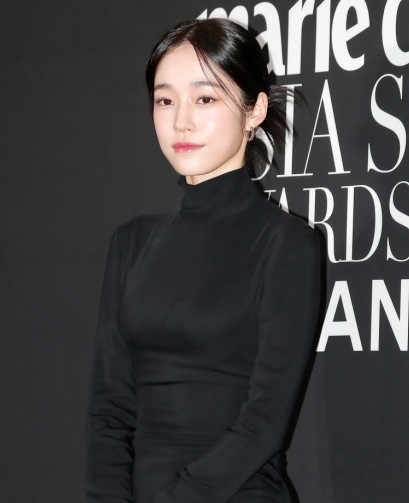
โน ยุน-ซอ

| name = โน ยุน-ซอ
| image = Noh Yoon-seo 노윤서 in 2022.jpg
| image_upright = 1.15
| caption = โน ในงาน เอเชียอาร์ติสต์อะวอดส์ เดือนตุลาคม ค.ศ. 2022
| birth_place = Jamsil-dong|จัมซิล-ดง, Songpa-gu|ซงพา-กู, โซล, เกาหลีใต้
| alma_mater = Ewha Womans University|มหาวิทยาลัยสตรีอีฮวา (สาขาวิชาศิลปกรรม)
| years_active = 2018–ปัจจุบัน
| agent = MAA Korea
| module = Infobox Korean name|child=yes|headercolor=transparent
| hangul = 노윤서
| rr = Noh Yun-seo
| mr = No Yunsŏ
โน ยุน-ซอ (; เกิดวันที่ 25 มกราคม ค.ศ. 2000) เป็นนักแสดงและนางแบบชาวเกาหลีใต้ เธอเป็นที่รู้จักดีจากบทบาทของเธอในซีรีส์โทรทัศน์เรื่อง "อาวเวอร์บลูส์: เวลาสีฟ้าหม่น" (2022), "โรแมนซ์ฉบับเร่งรัด" (2023), "Black Knight (South Korean TV series)|ปาฏิหาริย์รักนายอัศวิน" (2023) และภาพยนตร์เรื่อง "20 เซนจูรี่ รักนี้ซาบซ่า" (2022) โรได้รับรางวัล Baeksang Arts Award for Best New Actress – Television|นักแสดงหญิงหน้าใหม่ยอดเยี่ยม สำหรับบทบาทของเธอในซีรีส์เรื่องโรแมนซ์ฉบับเร่งรัด ใน "59th Baeksang Arts Awards|งานประกาศรางวัลแพ็กซัง อวอร์ดส์ ครั้งที่ 59" ในปี 2023
== การศึกษา ==
โน ยูน-ซอ สำเร็จการศึกษาในปี 2023 จาก มหาวิทยาลัยสตรีอีฮวา โดยเธอเรียนเอกศิลปกรรมศาสตร์ โนได้รับการศึกษาขั้นต้นที่โรงเรียนประถมจัมจอน โรงเรียนมัธยมต้นหญิงจองชิน และโรงเรียนศิลปะซอนฮวา
== อาชีพ ==
โน ก้าวเข้าสู่วงการบันเทิงตั้งแต่ปี ค.ศ. 2018 จากการเริ่มต้นถ่ายแบบโฆษณาให้กับแบรนด์เครื่องสำอาง
ก่อนที่เธอจะเดบิวต์ในฐานะนักแสดงอย่างเต็มตัวในซีรีส์เรื่อง "อาวเวอร์บลูส์: เวลาสีฟ้าหม่น" (2022) รับบท บัง ยอง-จู โนที่ได้รับกระแสตอบรับจากผู้ชมด้วยการแสดงและการแสดงอารมณ์ของเธอ รวมถึงการถ่ายทอดทางอารมณ์Jae-ha Kim: " K-Drama "Our Blues" Tackles Difficult Situations With a Satisfying Ending: Review ", Teen Vogue. June 14, 2022.
ในช่วงปลายปีเดียวกัน โนได้ร่วมแสดงในภาพยนตร์เรื่อง"20 เซนจูรี่ รักนี้ซาบซ่า" ภาพยนตร์ของเน็ตฟลิกซ์ ภายในสามวันหลังจากออกฉาย ภาพยนตร์เรื่องนี้เปิดตัวที่อันดับ 2 ในชาร์ตภาพยนตร์ภาษาอื่นที่ไม่ใช่ภาษาอังกฤษ 10 อันดับแรกของ เน็ตฟลิกซ์ ทั่วโลกในสัปดาห์ที่ออกฉาย โดยมียอดชมแปดล้านชั่วโมง รวมไปถึงการตอบรับเชิงบวกต่อเนื้อเรื่องของภาพยนตร์ด้วย
ในปี ค.ศ. 2023 โนได้แสดงในซีรีส์ทางโทรทัศน์เรื่อง"โรแมนซ์ฉบับเร่งรัด"ทางช่องทีวีเอ็น ซึ่งเธอได้รับรางวัลนักแสดงหน้าใหม่ยอดเยี่ยมจากงาน"59th Baeksang Arts Awards|ประกาศรางวัลแบ็กซัง อวอร์ดส์ ครั้งที่ 59"สำหรับผลงานการแสดงของเธอ
== ผลงาน ==
=== ภาพยนตร์ ===
| class="wikitable plainrowheaders"
|-
! scope="col" | ปี
! scope="col" | ชื่อ
! scope="col" | บทบาท
! scope="col" | หมายเหตุ
! scope="col" class="unsortable" |
|-
! scope="row" | 2022
| "20 เซนจูรี่ รักนี้ซาบซ่า"
| คิม ยอน-ดู
| ภาพยนตร์จากเน็ตฟลิกซ์
| style = "text-align:center" |
|-
! scope="row"
| "Hear Me"
|
|
| style = "text-align:center" |
|
=== ละครโทรทัศน์ ===
| class="wikitable plainrowheaders sortable"
|-
! scope="col" | ปี
! scope="col" | ชื่อ
! scope="col" | บทบาท
! scope="col" class="unsortable" | หมายเหตุ
! scope="col" class="unsortable" |
|-
! scope="row" | 2022
| "อาวเวอร์บลูส์: เวลาสีฟ้าหม่น"
| บัง ยอง-จู
| บทบาทเปิดตัว
| style = "text-align:center" |
|-
! scope="row" | 2023
| "โรแมนซ์ฉบับเร่งรัด"
| นัม แฮ-อี
|
| style = "text-align:center" |
|-
! scope="row" | 2023
| "รักอยู่ประตูถัดไป"
| ตัวเธอเอง
|
| style = "text-align:center" |
|
=== เว็บซีรีส์ ===
| class="wikitable plainrowheaders sortable"
|-
! scope="col" | ปี
! scope="col" | ชื่อ
! scope="col" | บทบาท
! scope="col" | หมายเหตุ
! scope="col" class="unsortable" |
|-
! scope="row" | 2023
| "Black Knight (South Korean TV series)|ปาฏิหาริย์รักนายอัศวิน"
| โชอา
| รับเชิญ
| style = "text-align:center" |
|-
|
| "มัธยมซอมบี้"
|
| ซีซั่น 2
| style = "text-align:center" |
|
=== การปรากฏตัวในมิวสิกวิดีโอ ===
| class="wikitable plainrowheaders"
|-
! scope="col" | ปี
! scope="col" | ชื่อเพลง
! scope="col" | ศิลปิน
! scope="col" class="unsortable" |
|-
! scope="row" | 2022
| "Freak" ()
| Zico (rapper)|ซิโค่
| style = "text-align:center" |
|
== รางวัลและการเสนอชื่อ ==
| class="wikitable plainrowheaders sortable"
|+ชื่อของพิธีมอบรางวัล, ปีที่มอบรางวัล, หมวดหมู่, ผู้เสนอชื่อรางวัล, และผลของการเสนอชื่อ
! scope = "col" | พิธีมอบรางวัล
! scope="col" | ปี
! scope="col" | หมวดหมู่
! scope="col" | ผู้เสนอชื่อ / ผลงาน
! scope="col" | ผลลัพธ์
! scope="col" class="unsortable" |
|-
! scope="row" | เอแพนสตาร์อะวอดส์
| style = "text-align:center" | 8th APAN Star Awards|2022
| นักแสดงหน้าใหม่ยอดเยี่ยม
| "อาวเวอร์บลูส์: เวลาสีฟ้าหม่น"
|
| style = "text-align:center" |
|-
! scope="row" | Baeksang Arts Awards|รางวัลแพ็กซังอาร์ตส์อวอร์ดส์
| style = "text-align:center" | 59th Baeksang Arts Awards|2023
| Baeksang Arts Award for Best New Actress – Television|นักแสดงหน้าใหม่ยอดเยี่ยม – โทรทัศน์
| rowspan = "2" | "โรแมนซ์ฉบับเร่งรัด"
|
| style = "text-align:center" |
|-
! scope="row" | Brand Customer Loyalty Awards|แบรนด์คัสตอมเมอร์ลอยัลตีอะวอดส์
| style = "text-align:center" | 2023
| นักแสดงหญิงหน้าใหม่
|
| style = "text-align:center" |
|-
! scope="row" | Busan International Film Festival|เทศกาลภาพยนตร์นานาชาติปูซาน พร้อมกับ มารี แคลร์ เอเชีย สตาร์ อวอร์ดส์
| style = "text-align:center" | 2022
| รางวัลดาวรุ่ง
| "อาวเวอร์บลูส์: เวลาสีฟ้าหม่น"
|
| style = "text-align:center" |
|
=== รายการจัดอันดับ ===
| class="wikitable plainrowheaders sortable"
|+ ชื่อของผู้จัดพิมพ์, ปีที่จัดทำรายการ, ชื่อ listicle|รายการ, และตำแหน่ง
! scope="col" | ผู้จัดพิมพ์
! scope="col" | ปี
! scope="col" | รายการจัดอันดับ
! scope="col" | ตำแหน่ง
! scope="col" class="unsortable" |
|-
! scope="row" rowspan="2"| Cine21|ซีนี21
| 2021
| style = "text-align:left" | นักแสดงหน้าใหม่ที่ควรจับตามองในปี 2022
| Shortlist|6th
| style = "text-align:center" |
|-
| 2023
| นักแสดงหญิงหน้าใหม่ 5 อันดับแรกที่ควรจับตามองในปี 2023
|
|
|
== หมายเหตุ ==
== อ้างอิง ==
== แหล่งข้อมูลอื่น ==
*
*
หมวดหมู่:นักแสดงหญิงชาวเกาหลีใต้
หมวดหมู่:นักแสดงละครโทรทัศน์หญิงชาวเกาหลีใต้
หมวดหมู่:นักแสดงภาพยนตร์หญิงชาวเกาหลีใต้
หมวดหมู่:ศิษย์เก่ามหาวิทยาลัยสตรีอีฮวา
หมวดหมู่:บุคคลที่ยังมีชีวิตอยู่